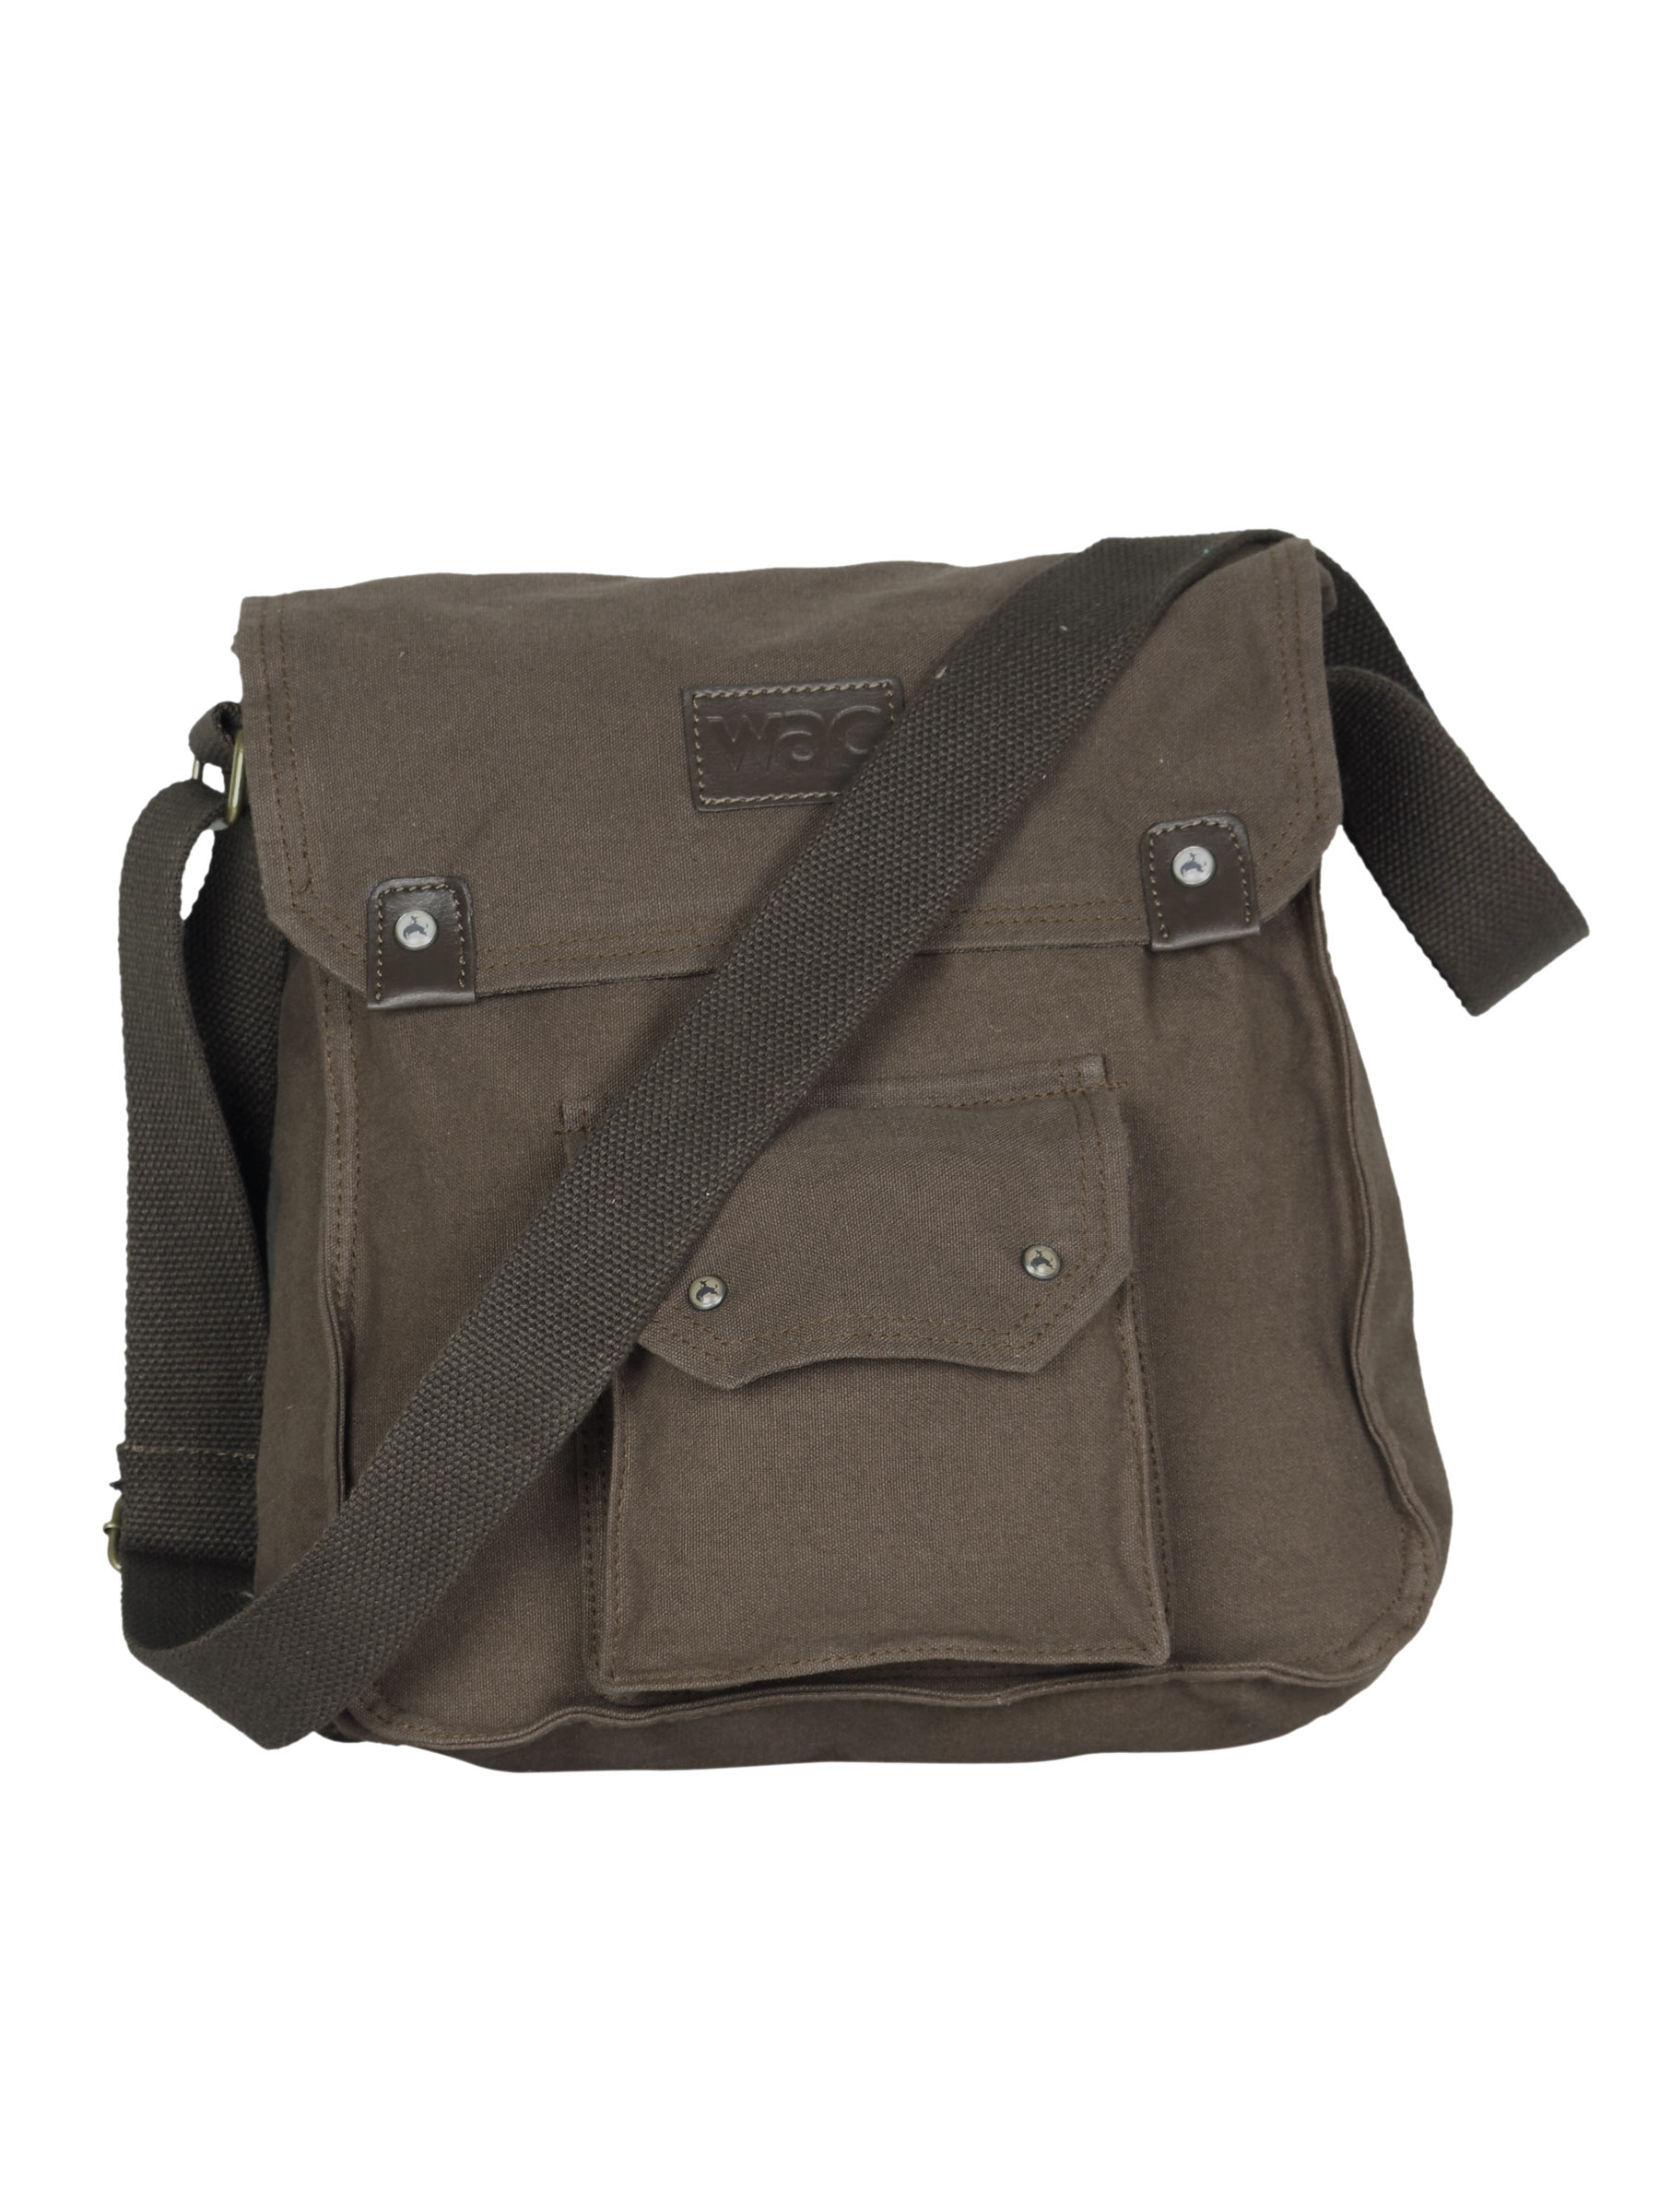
Wrangler Men Chocolate Canvas Bag
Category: Accessories / Bags / Messenger Bag
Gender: Men
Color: Brown
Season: Summer 2011
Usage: Casual